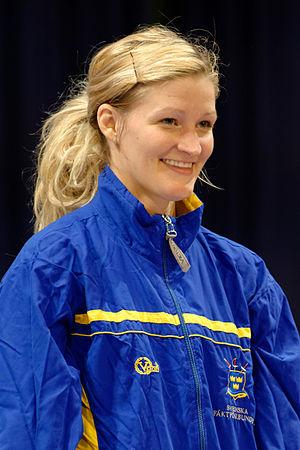
Emma Samuelsson lors de la présentation des trophées au Challenge international de Saint-Maur 2013, un tournoi de la Coupe du monde épée dames.
Emma Katinka Renée Samuelsson Wertsén est une escrimeuse suédoise et pratiquant l'épée.